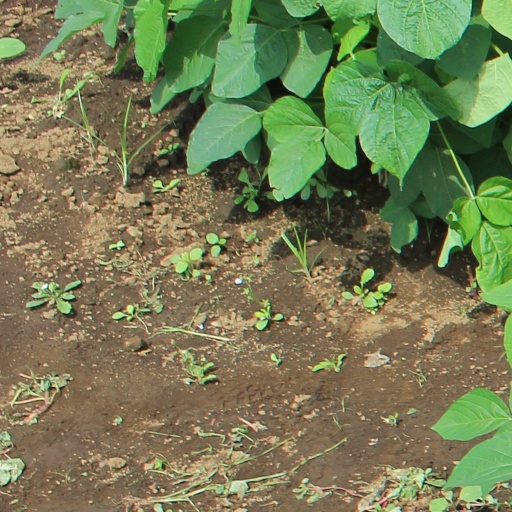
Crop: soybean